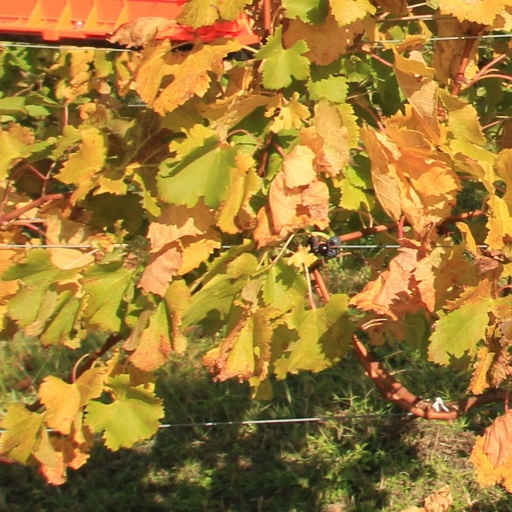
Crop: grape